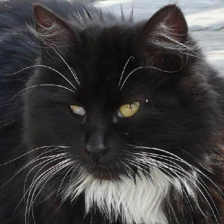
Label: animals